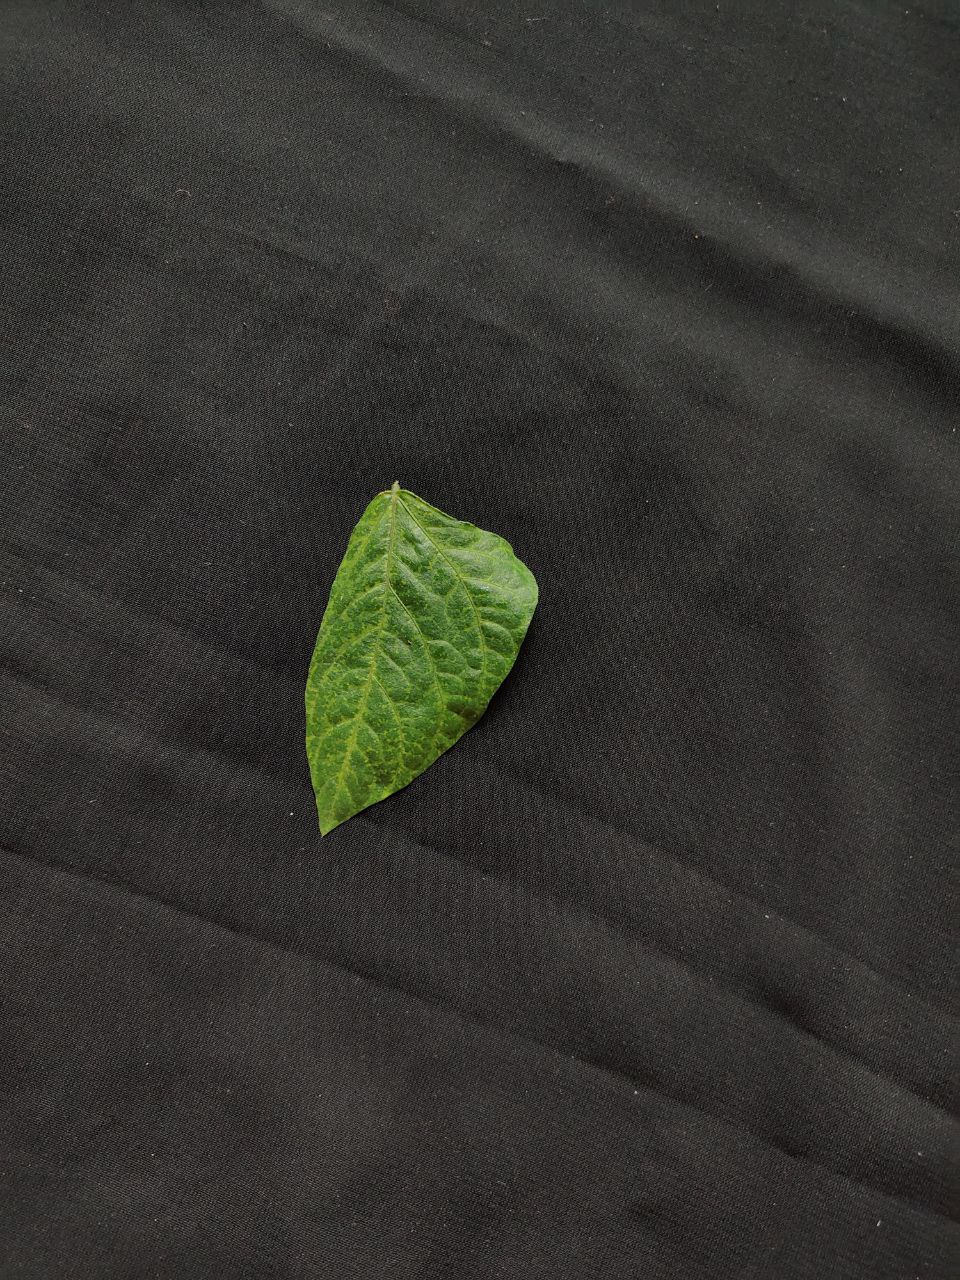
Crop: cowpea
Leaf condition: Mosaic Virus